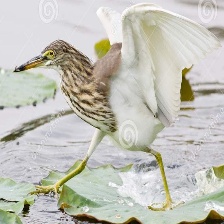
Species: CHINESE POND HERON
Scientific name: ARDEOLA BACCHUS
ImageNet parent category: little_blue_heron